Orto, Corse-du-Sud

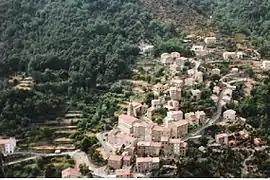
An overhead view of the village

Orto is a commune in the Corse-du-Sud department of France on the island of Corsica.